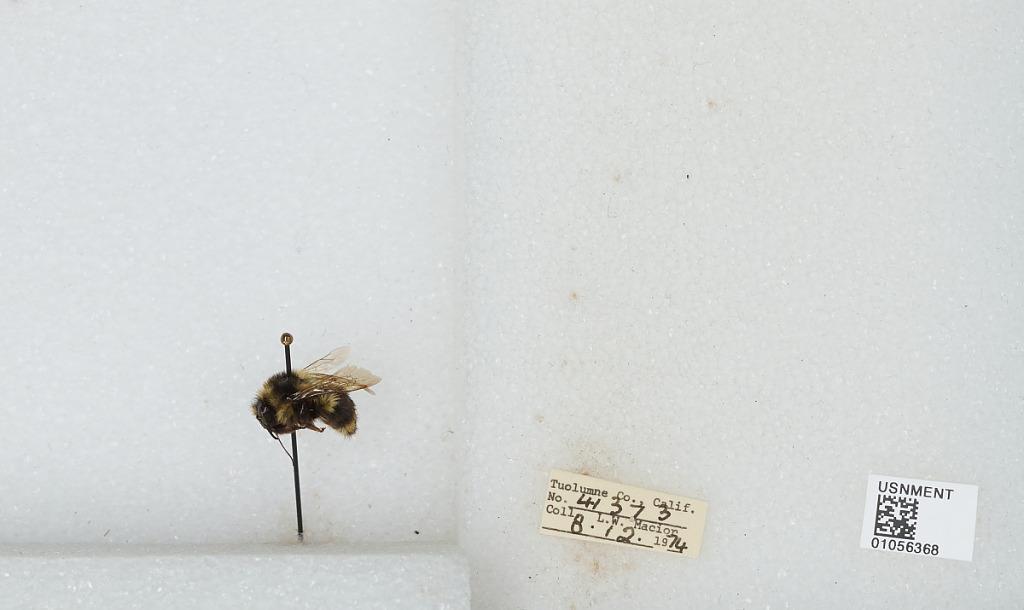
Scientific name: Bombus bifarius nearcticus
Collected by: L. Macior
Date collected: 1974-8-12
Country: United States
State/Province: California
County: Tuolumne
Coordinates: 38.02, -119.93